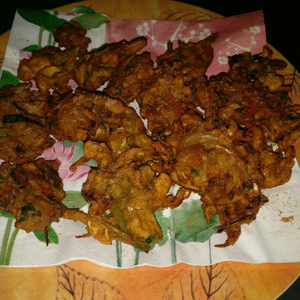
Dish: pakora